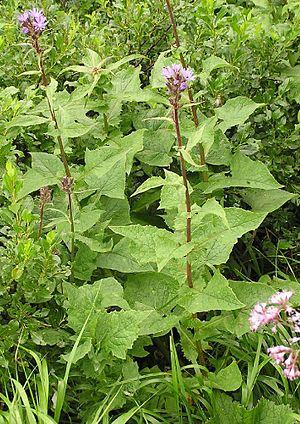
La Laitue des Alpes ou Laiteron des montagnes est une espèce de plantes herbacées vivaces de la famille des Asteraceae. Elle est parfois aussi appelée Mulgédie des Alpes, ou chicorée de montagne.